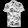
Label: Shirt